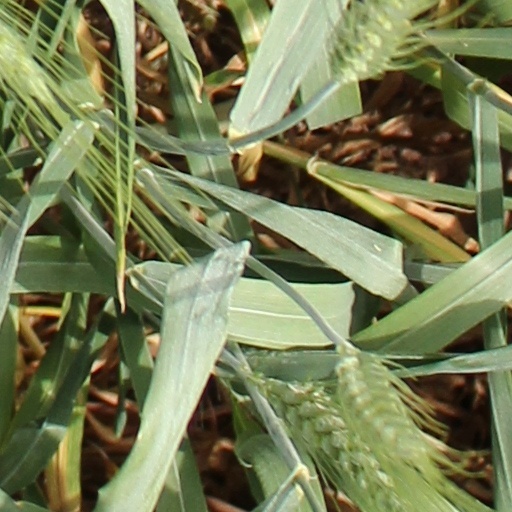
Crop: wheat